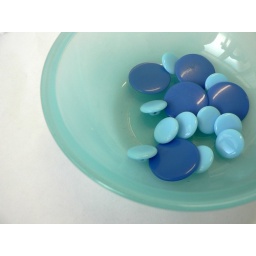
thrifted blue glass buttons in my gorgeous thrifted pyrex bowl make me happy. :D